History of tea

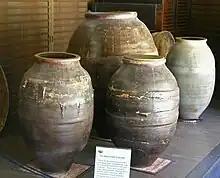
Ancient Tea Urns used by merchants to store tea

In Chinese legend, some time around 2737 BC, Emperor Shennong was drinking a bowl of just boiled water because of a decree that his subjects must boil water before drinking it. A few leaves were blown from a nearby tree into his water, changing the color and taste. The emperor took a sip of the brew and was pleasantly surprised by its flavor and restorative properties. A variant of the legend tells that the emperor tested the medical properties of various herbs on himself, some of them poisonous, and found tea to work as an antidote. Shennong is also mentioned in Lu Yu's famous early work on the subject, "The Classic of Tea". A similar Chinese legend states that Shennong would chew the leaves, stems, and roots of various plants to discover medicinal herbs. If he consumed a poisonous plant, he would chew tea leaves to counteract the poison.